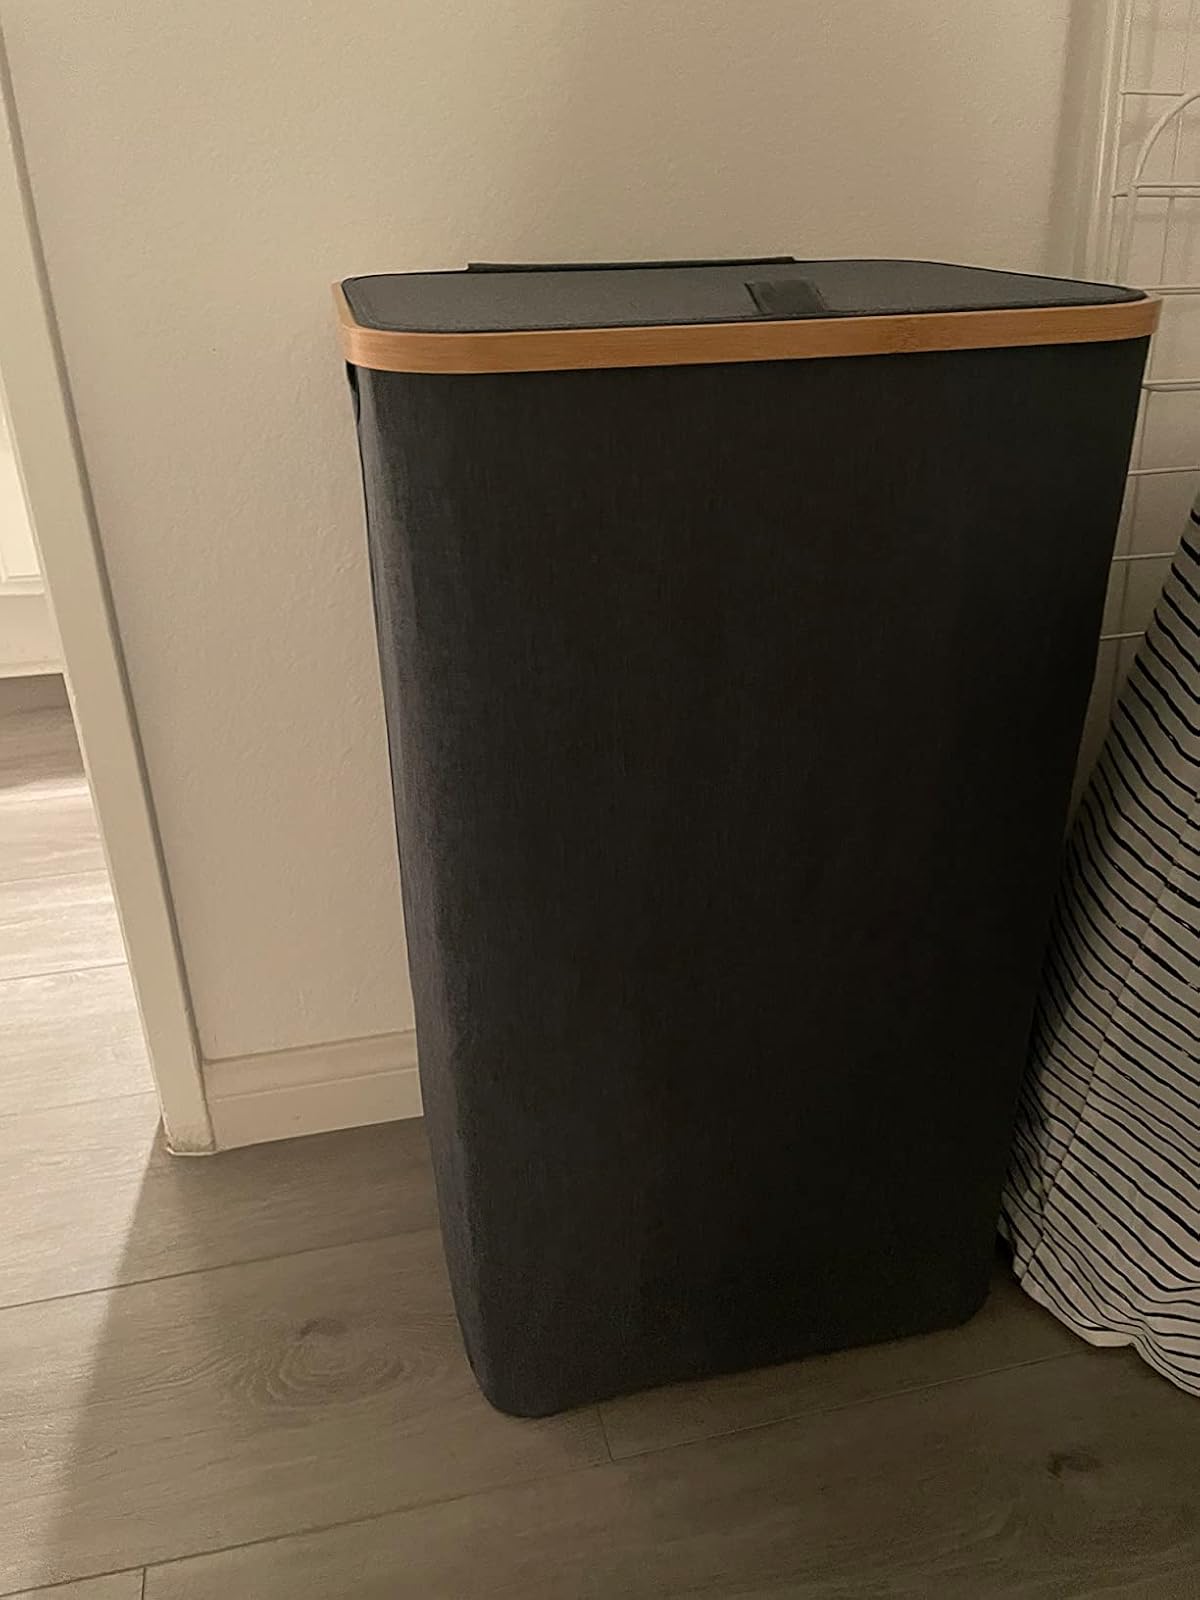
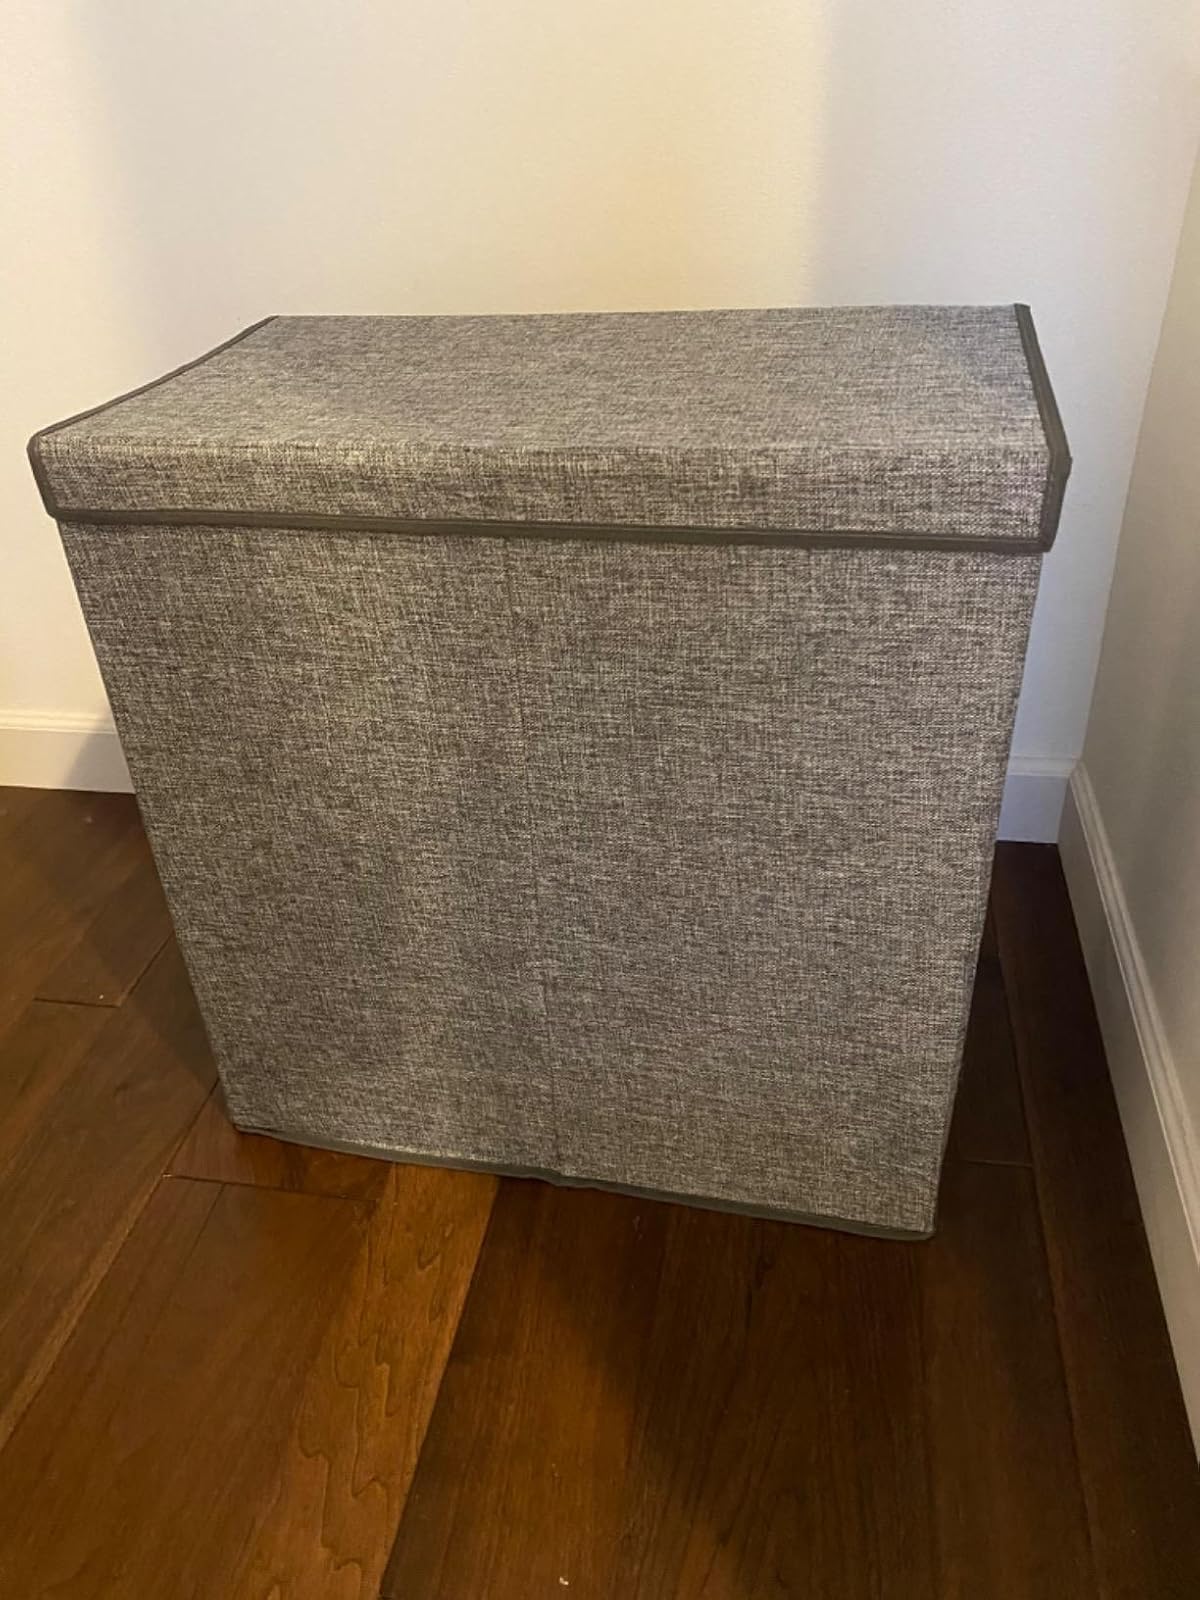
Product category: items_hamper
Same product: no